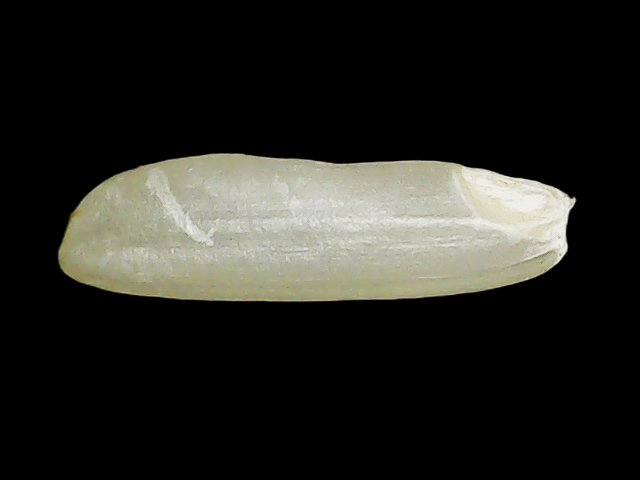
Rice variety: Binadhan26